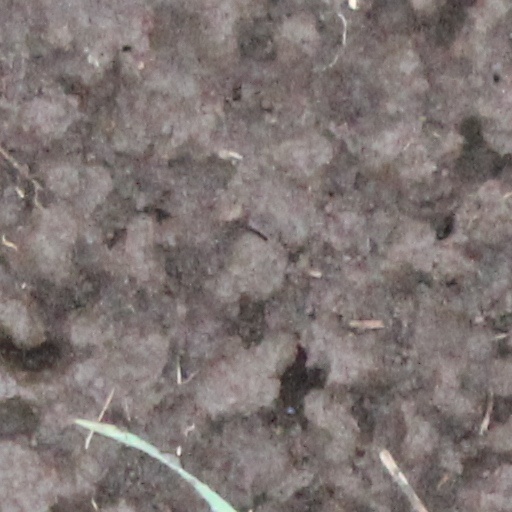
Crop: wheat